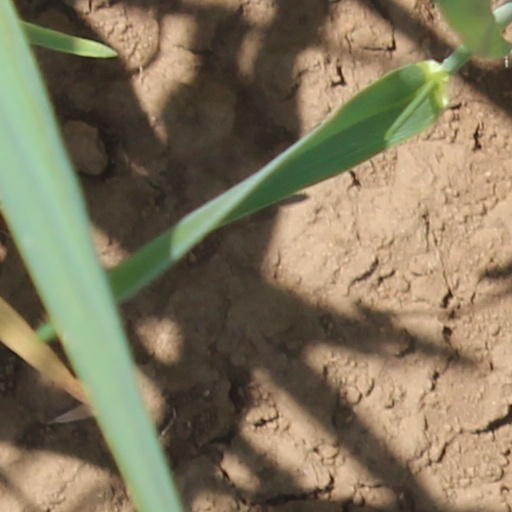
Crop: wheat